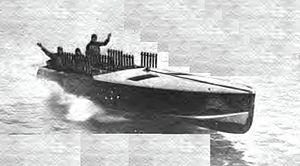
Le record de vitesse aquatique est ratifié par l'Union internationale motonautique. Obtenu par le Spirit of Australia, il est actuellement de 511 km/h et date de 1978.